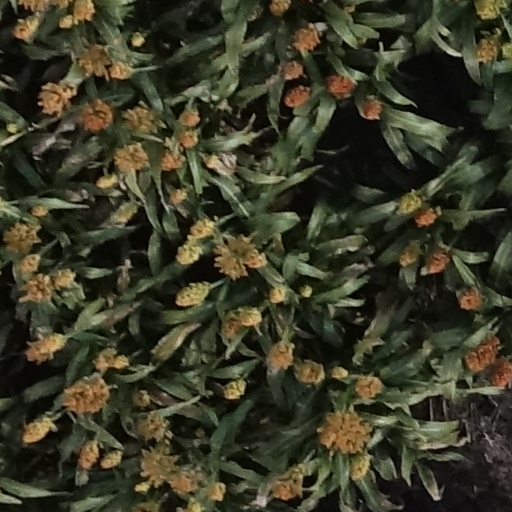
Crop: sorghum